Edmund Pendleton

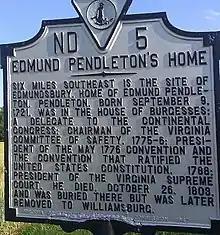
Pendleton marker off Richmond Highway

Pendleton died in 1803, and after lying in state in Richmond he was buried at his home, Edmundsbury, in Caroline County. Because of the ravages of time upon the estate's buildings, his body was removed circa 1907 and moved to Bruton Parish Church in what became Colonial Williamsburg. A memorial to Pendleton is located near the former estate. Pendleton County, West Virginia (formed 1788) and Pendleton County, Kentucky (formed 1798) are both named in Pendleton's honor.